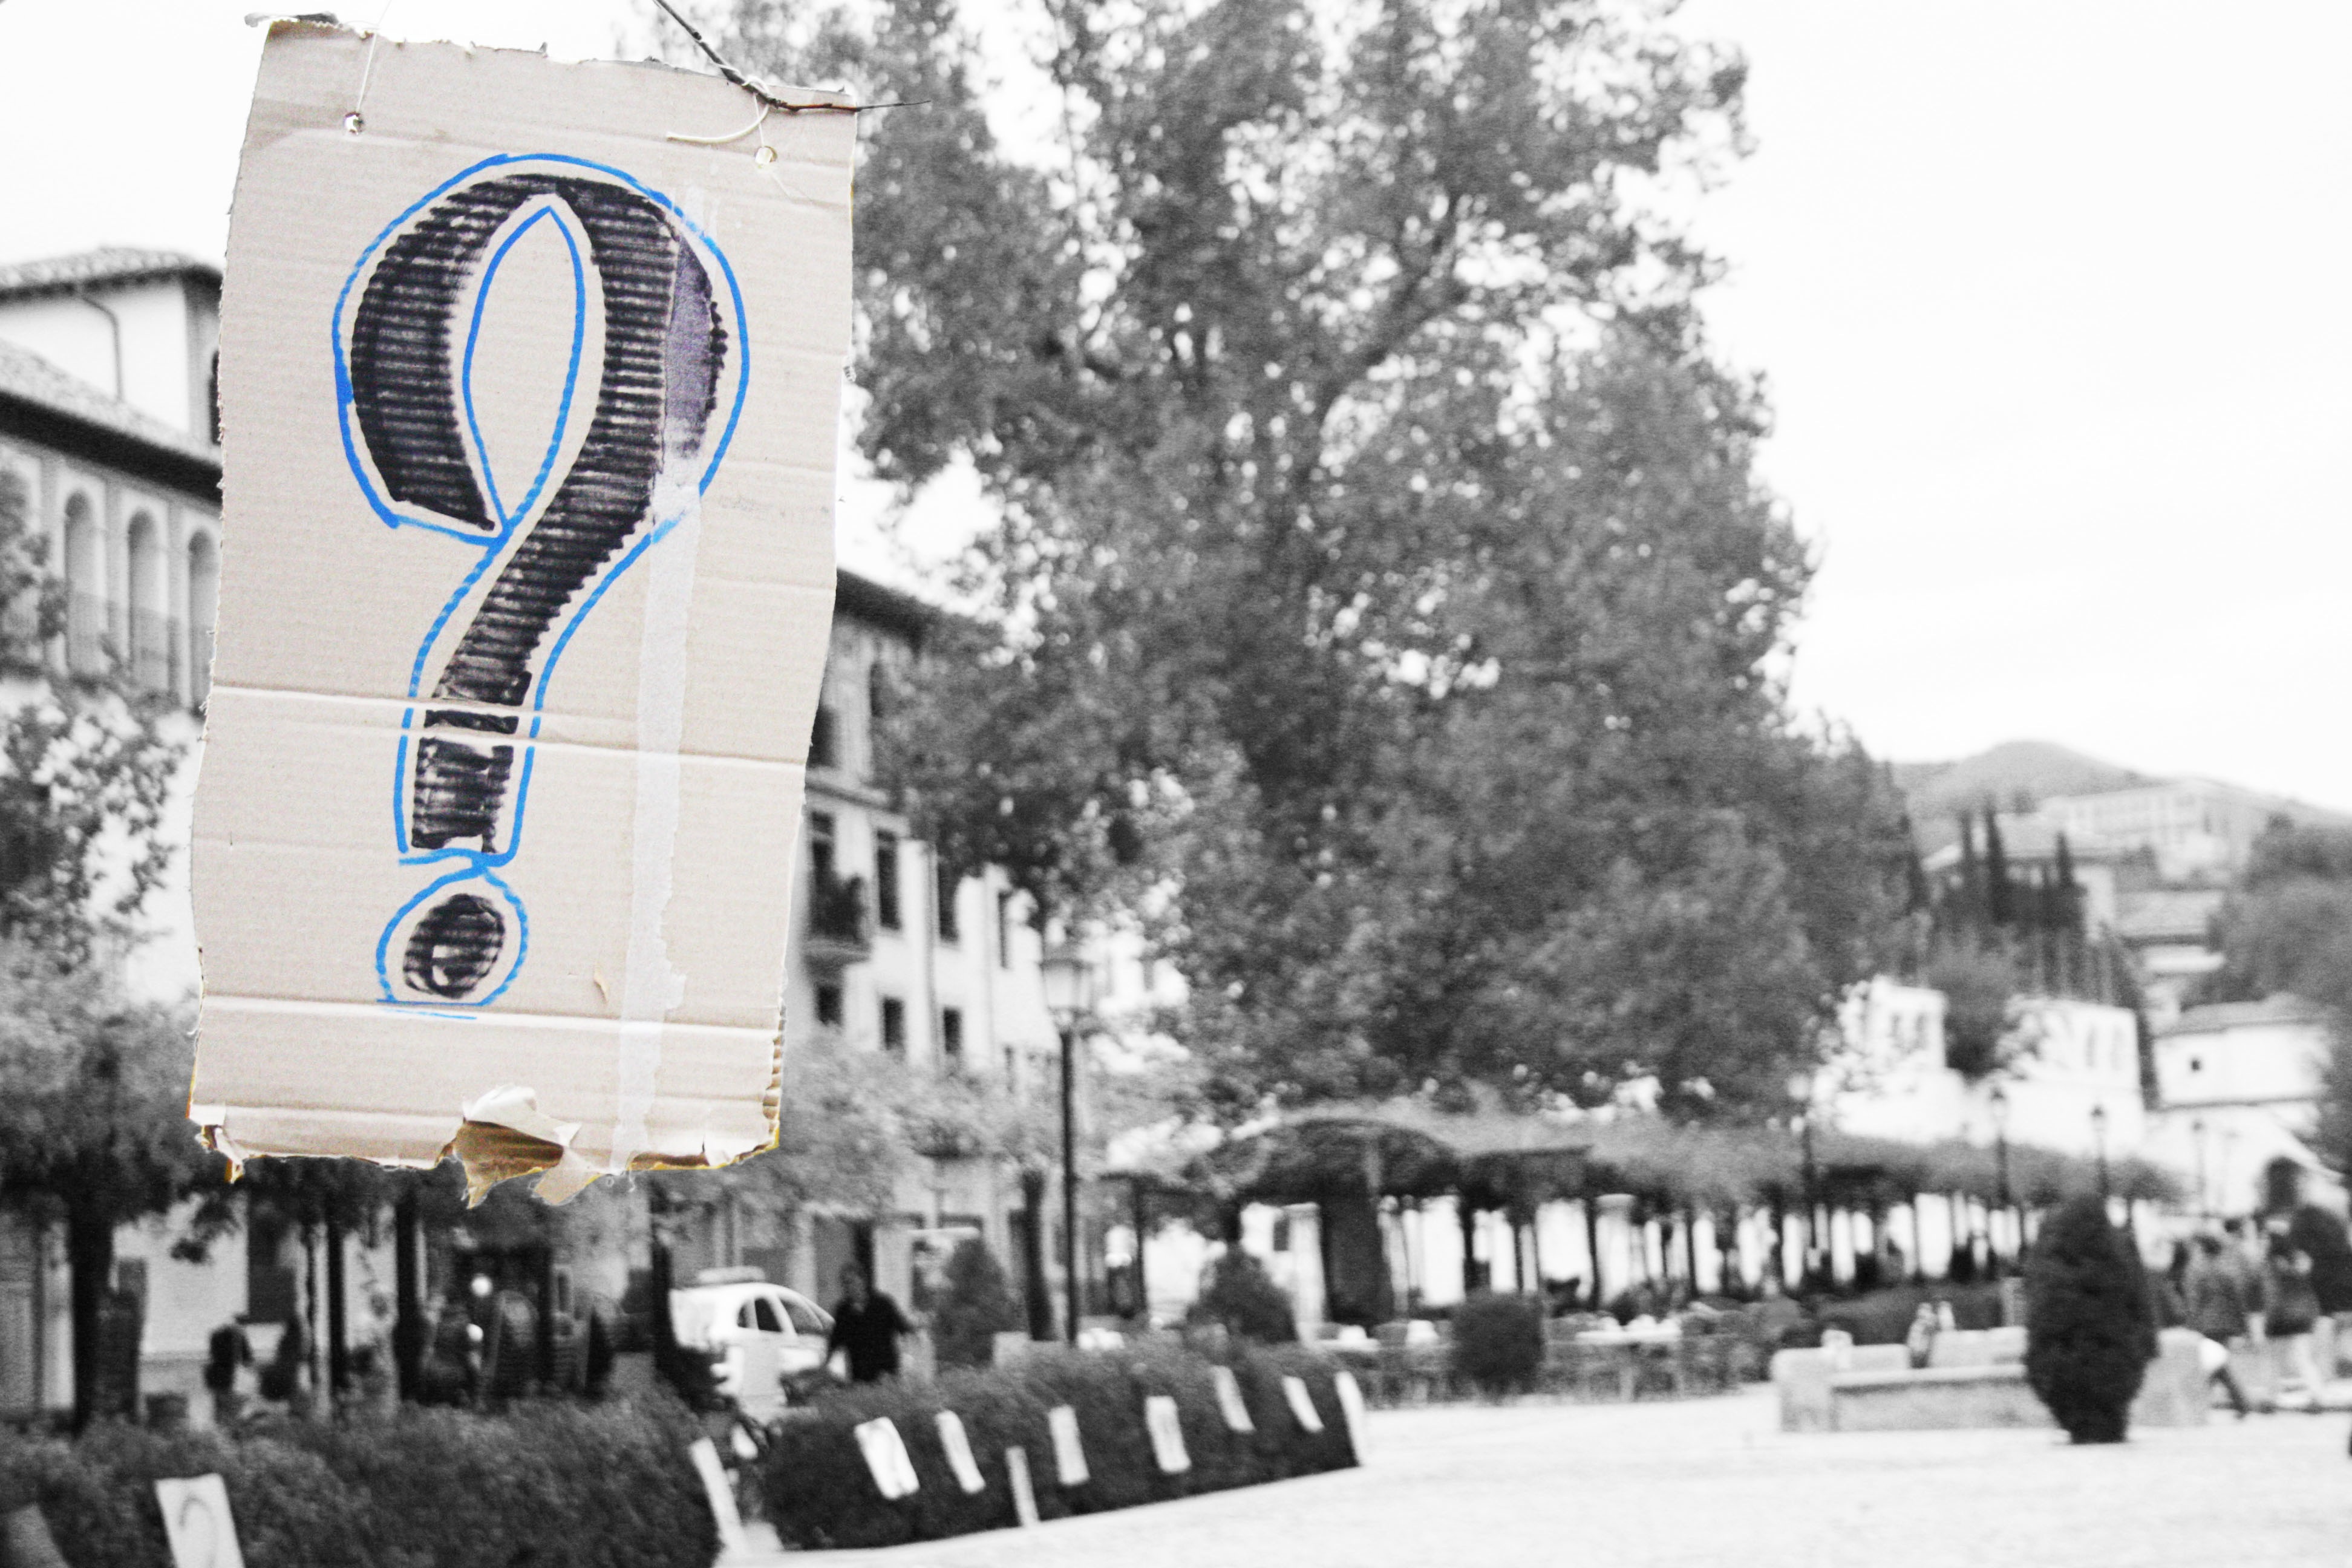
pedestrian, town, plaza, history